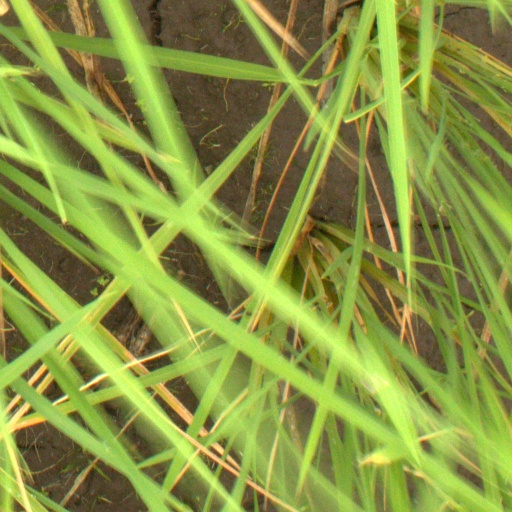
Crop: rice